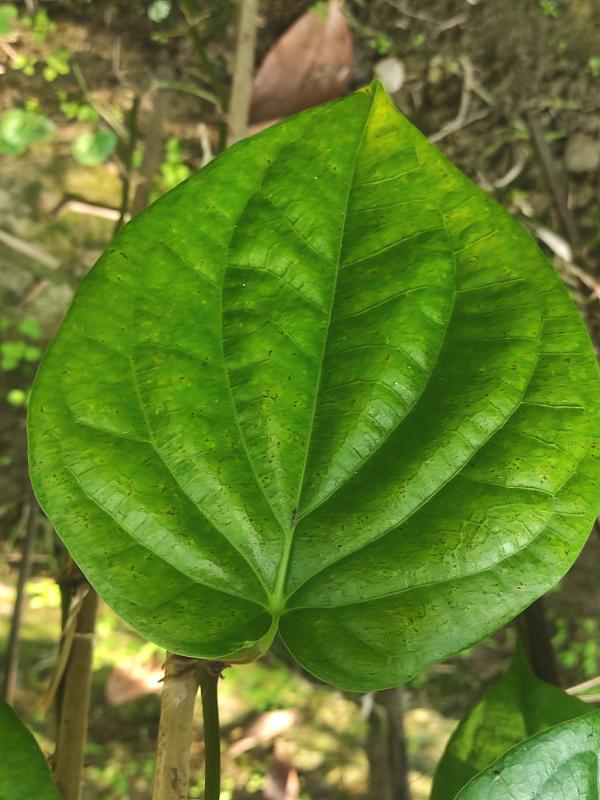
Label: Healthy_Leaf